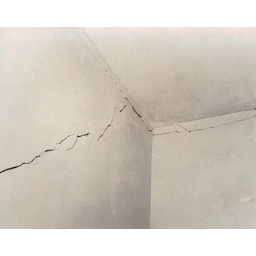
Inside of 305 E. Rusk, Mexia - original building - cracks in granite wall - Women's Restroom